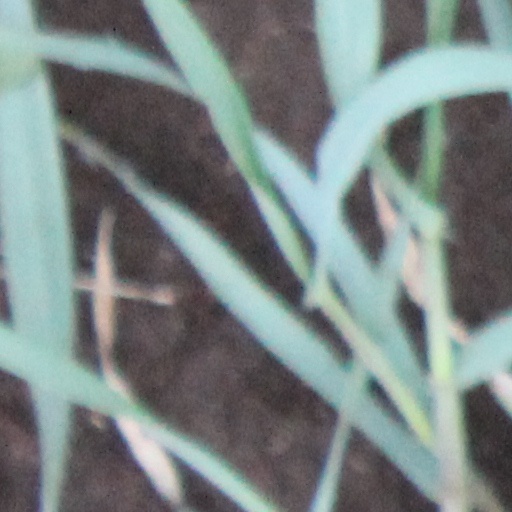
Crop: wheat